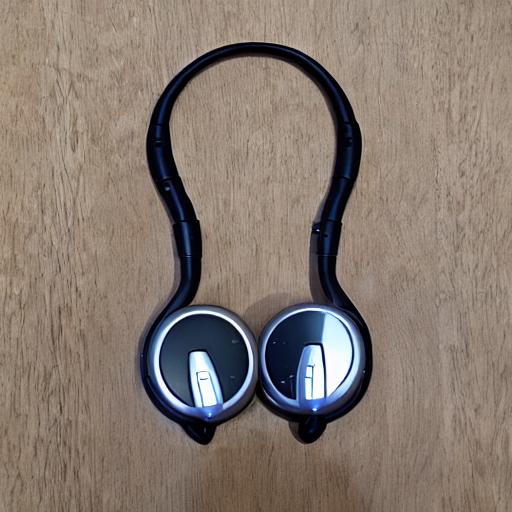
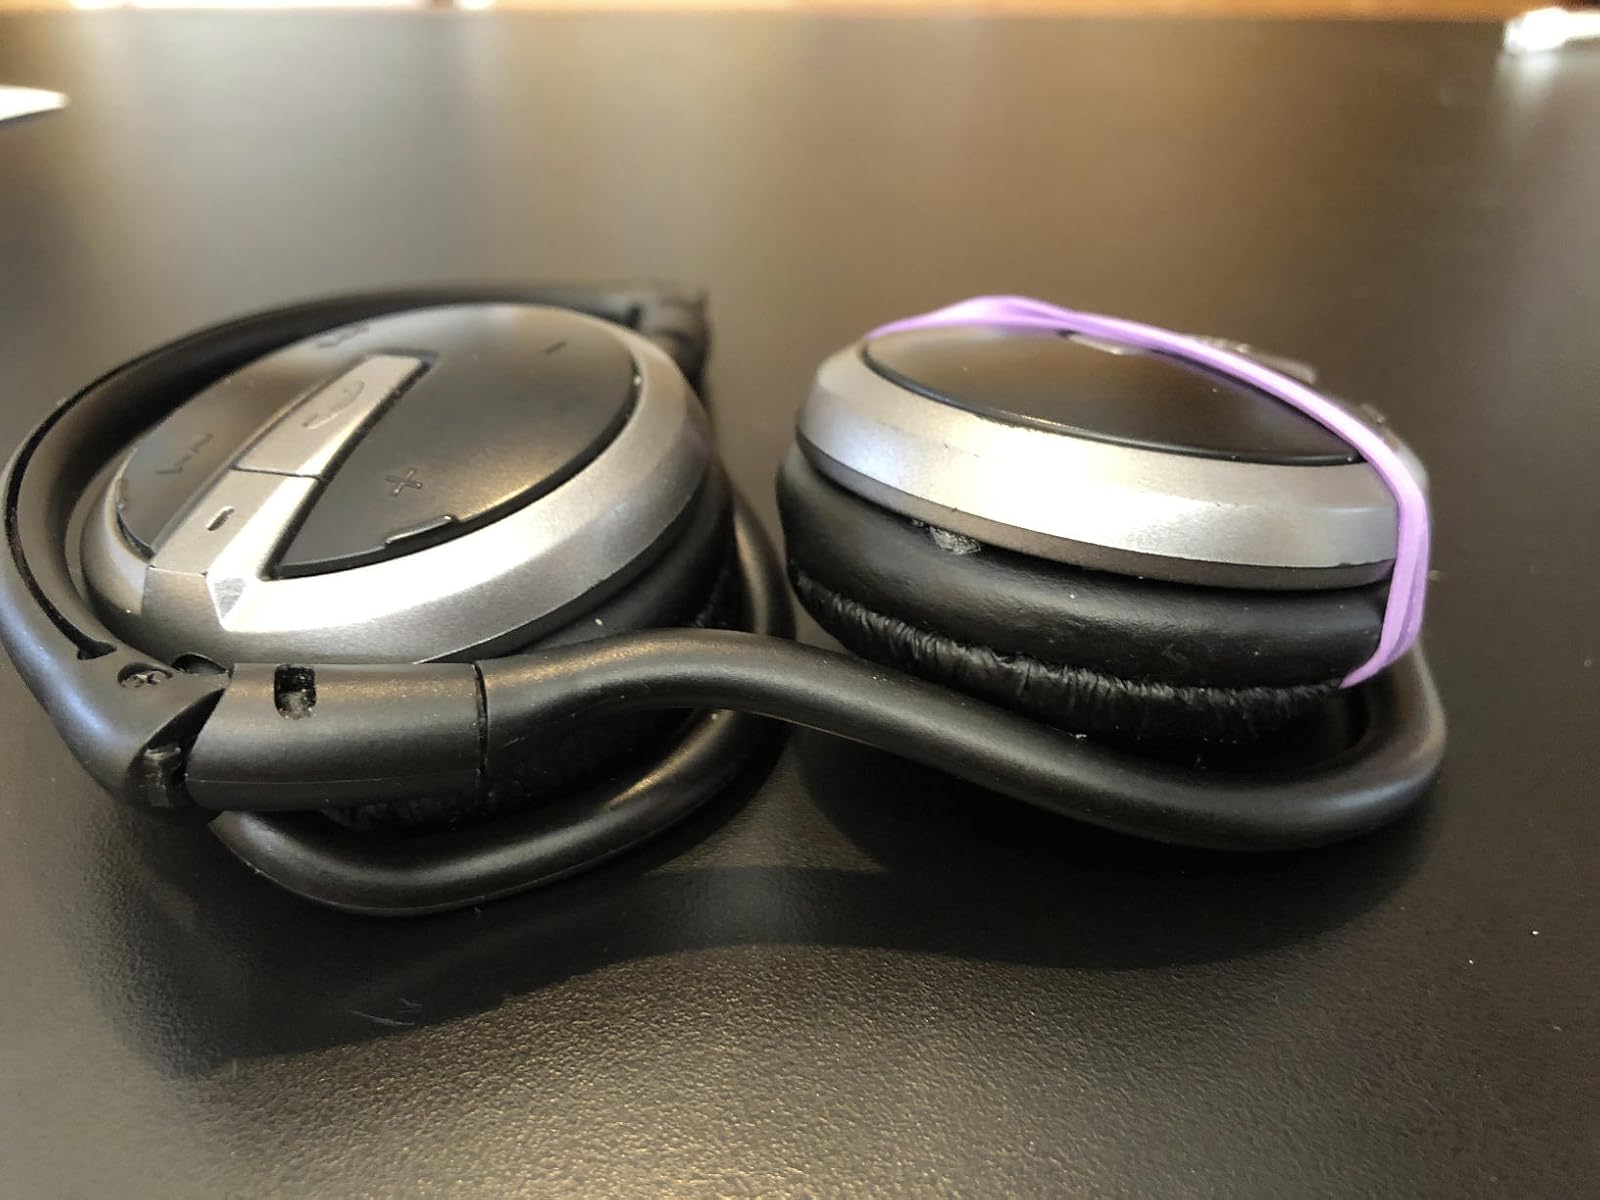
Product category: headphones
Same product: no